The Way of a Woman

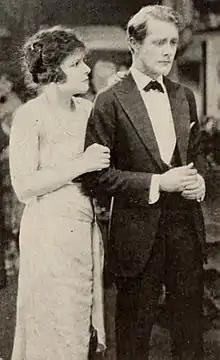
Norma Talmadge and George LeGuere

The Way of a Woman is a 1919 silent film drama directed by Robert Z. Leonard and starring Norma Talmadge. Talmadge produced and the film was distributed by Select Pictures.